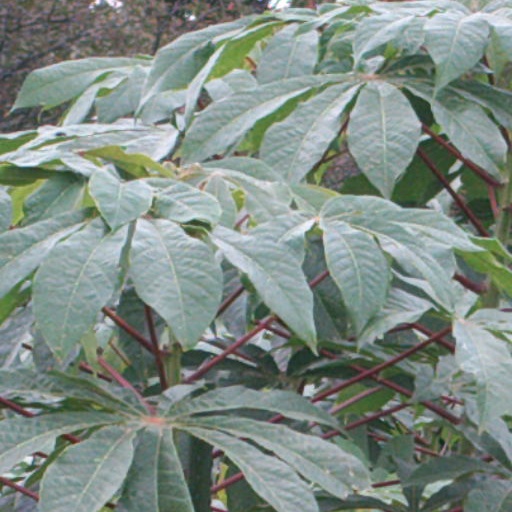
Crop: cassava